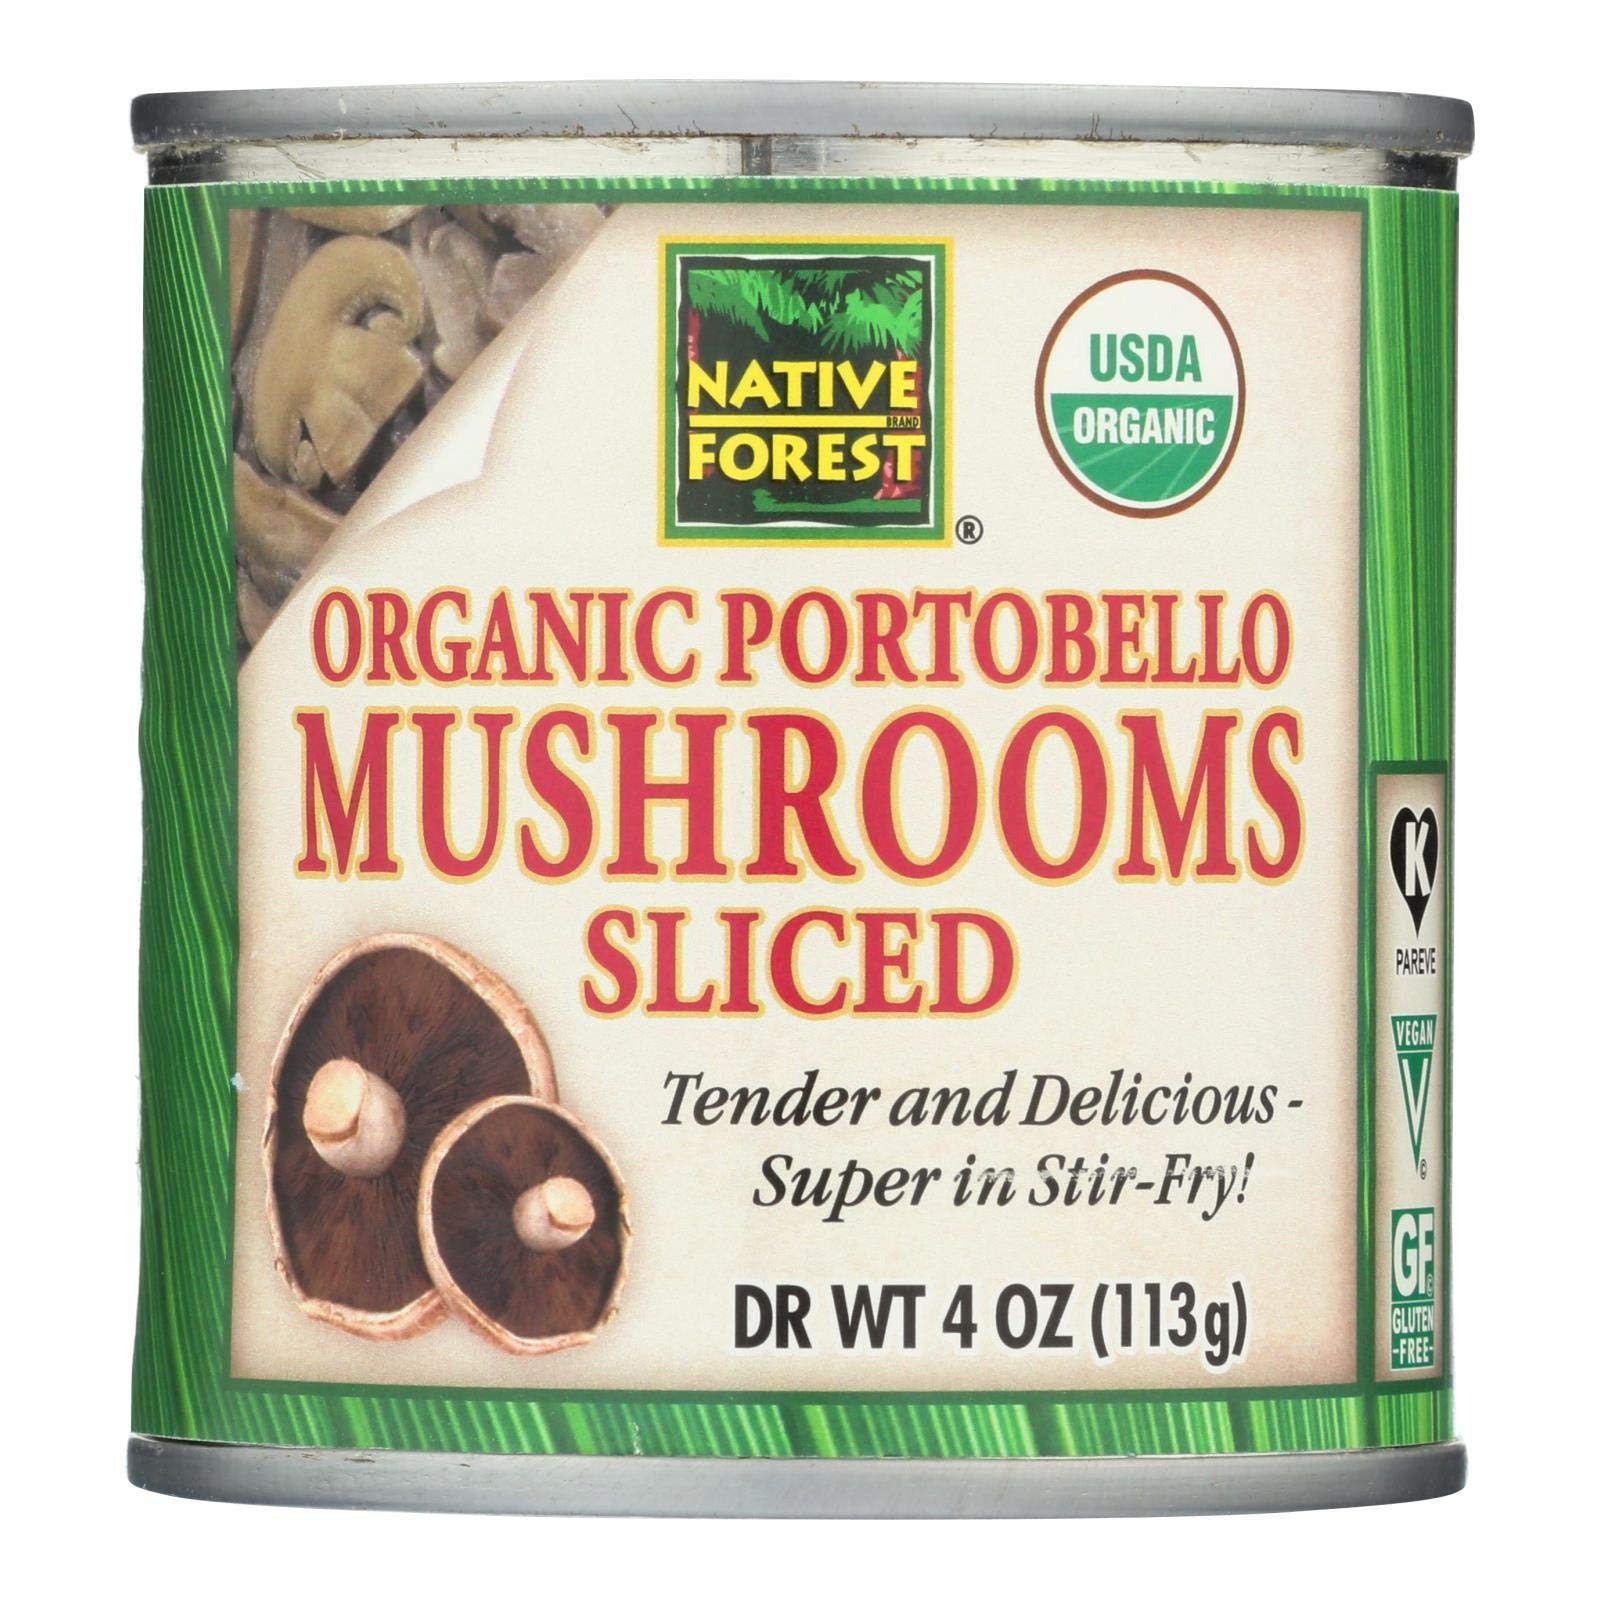
Item Name: Native Forest Organic Sliced Portobello Mushrooms, 4-Ounce Cans (Pack of 12) ( Value Bulk Multi-pack)
Value: 48.0
Unit: Ounce

Price: 19.22